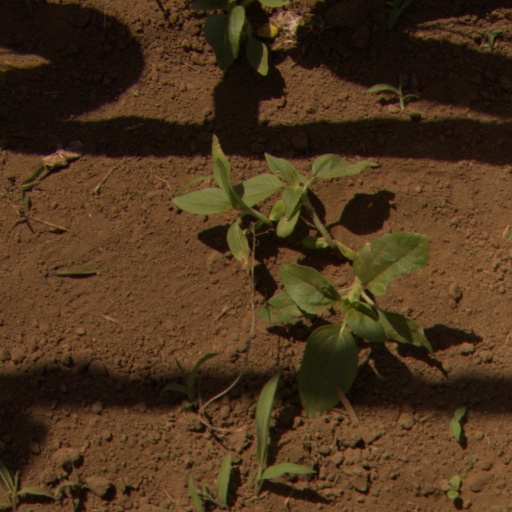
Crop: Jerusalem artichoke